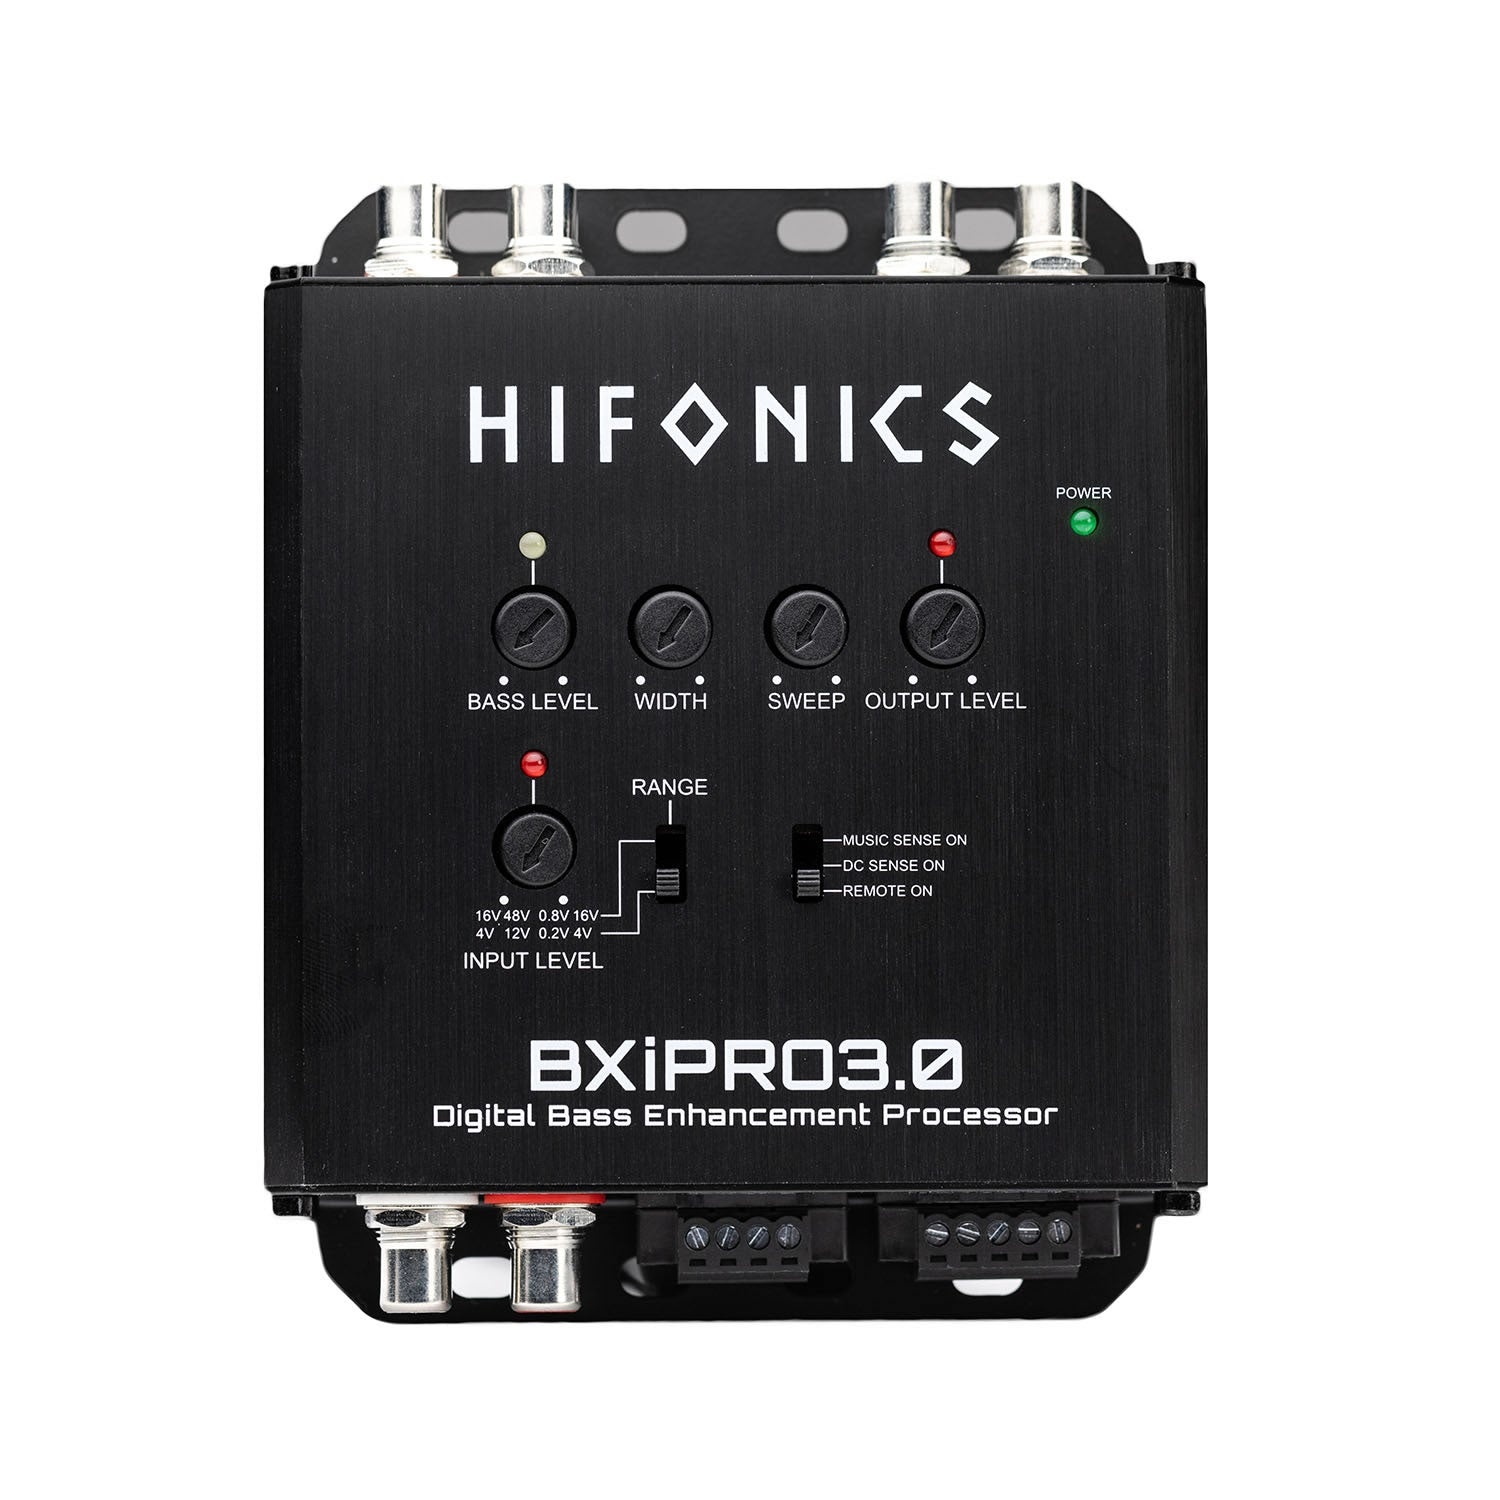
Hifonics BXiPRO3.0 Bass Enhancement Processor
Digital Bass Enhancement Processor with Dash Mount Remote Control. Weight 1.6 lbs Dimensions 10 × 9 × 2.25 in Type Processor Brand Hifonics Series BXiPro Category Mobile Condition New Color Black Model Replaced BXiPRO2.0 Warranty 1 Year Compatible Vehicles Universal Accessory Hardware / Tools Includes mounting hardware Proposition 65 Notice WARNING: Cancer and Reproductive Harm - www.P65Warnings.ca.gov
Brand: HIFONICS
Category: Vehicles & Parts > Vehicle Parts & Accessories > Motor Vehicle Electronics > Motor Vehicle Equalizers & Crossovers